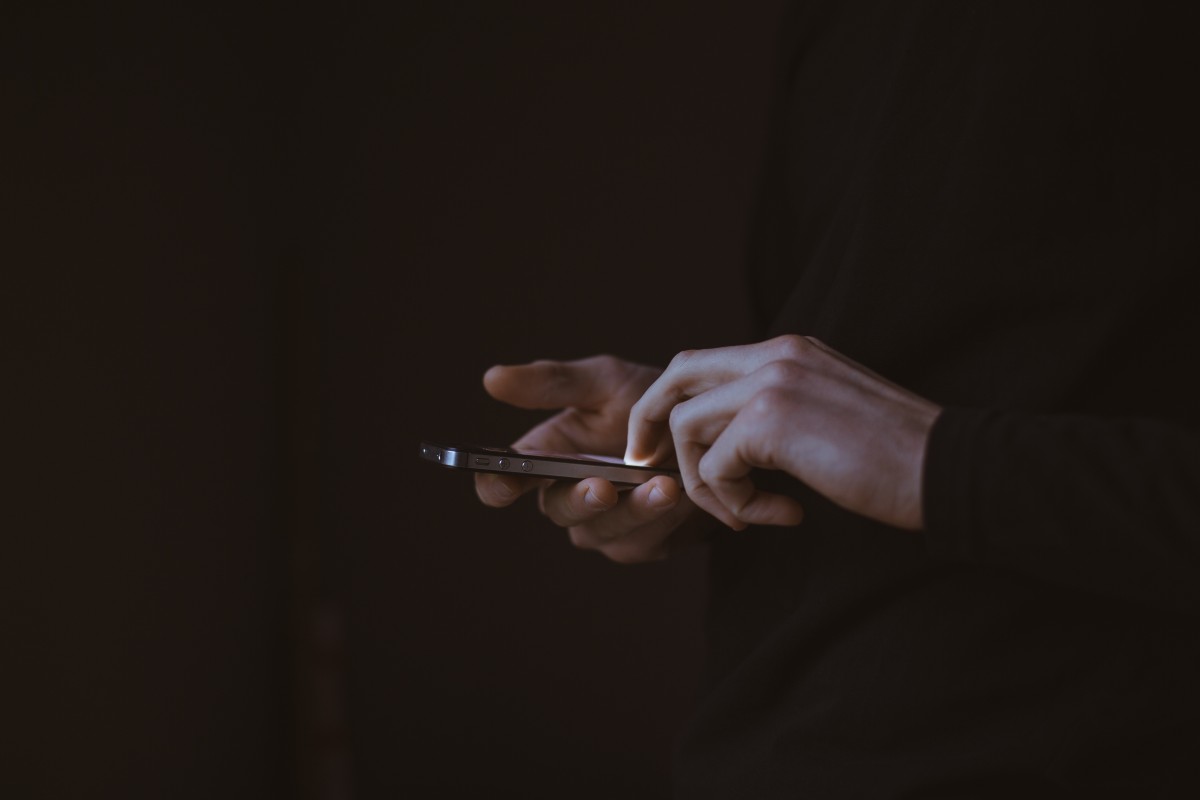
Tags: smartphone, hand, light, photography, finger, darkness, mobile phone, close up